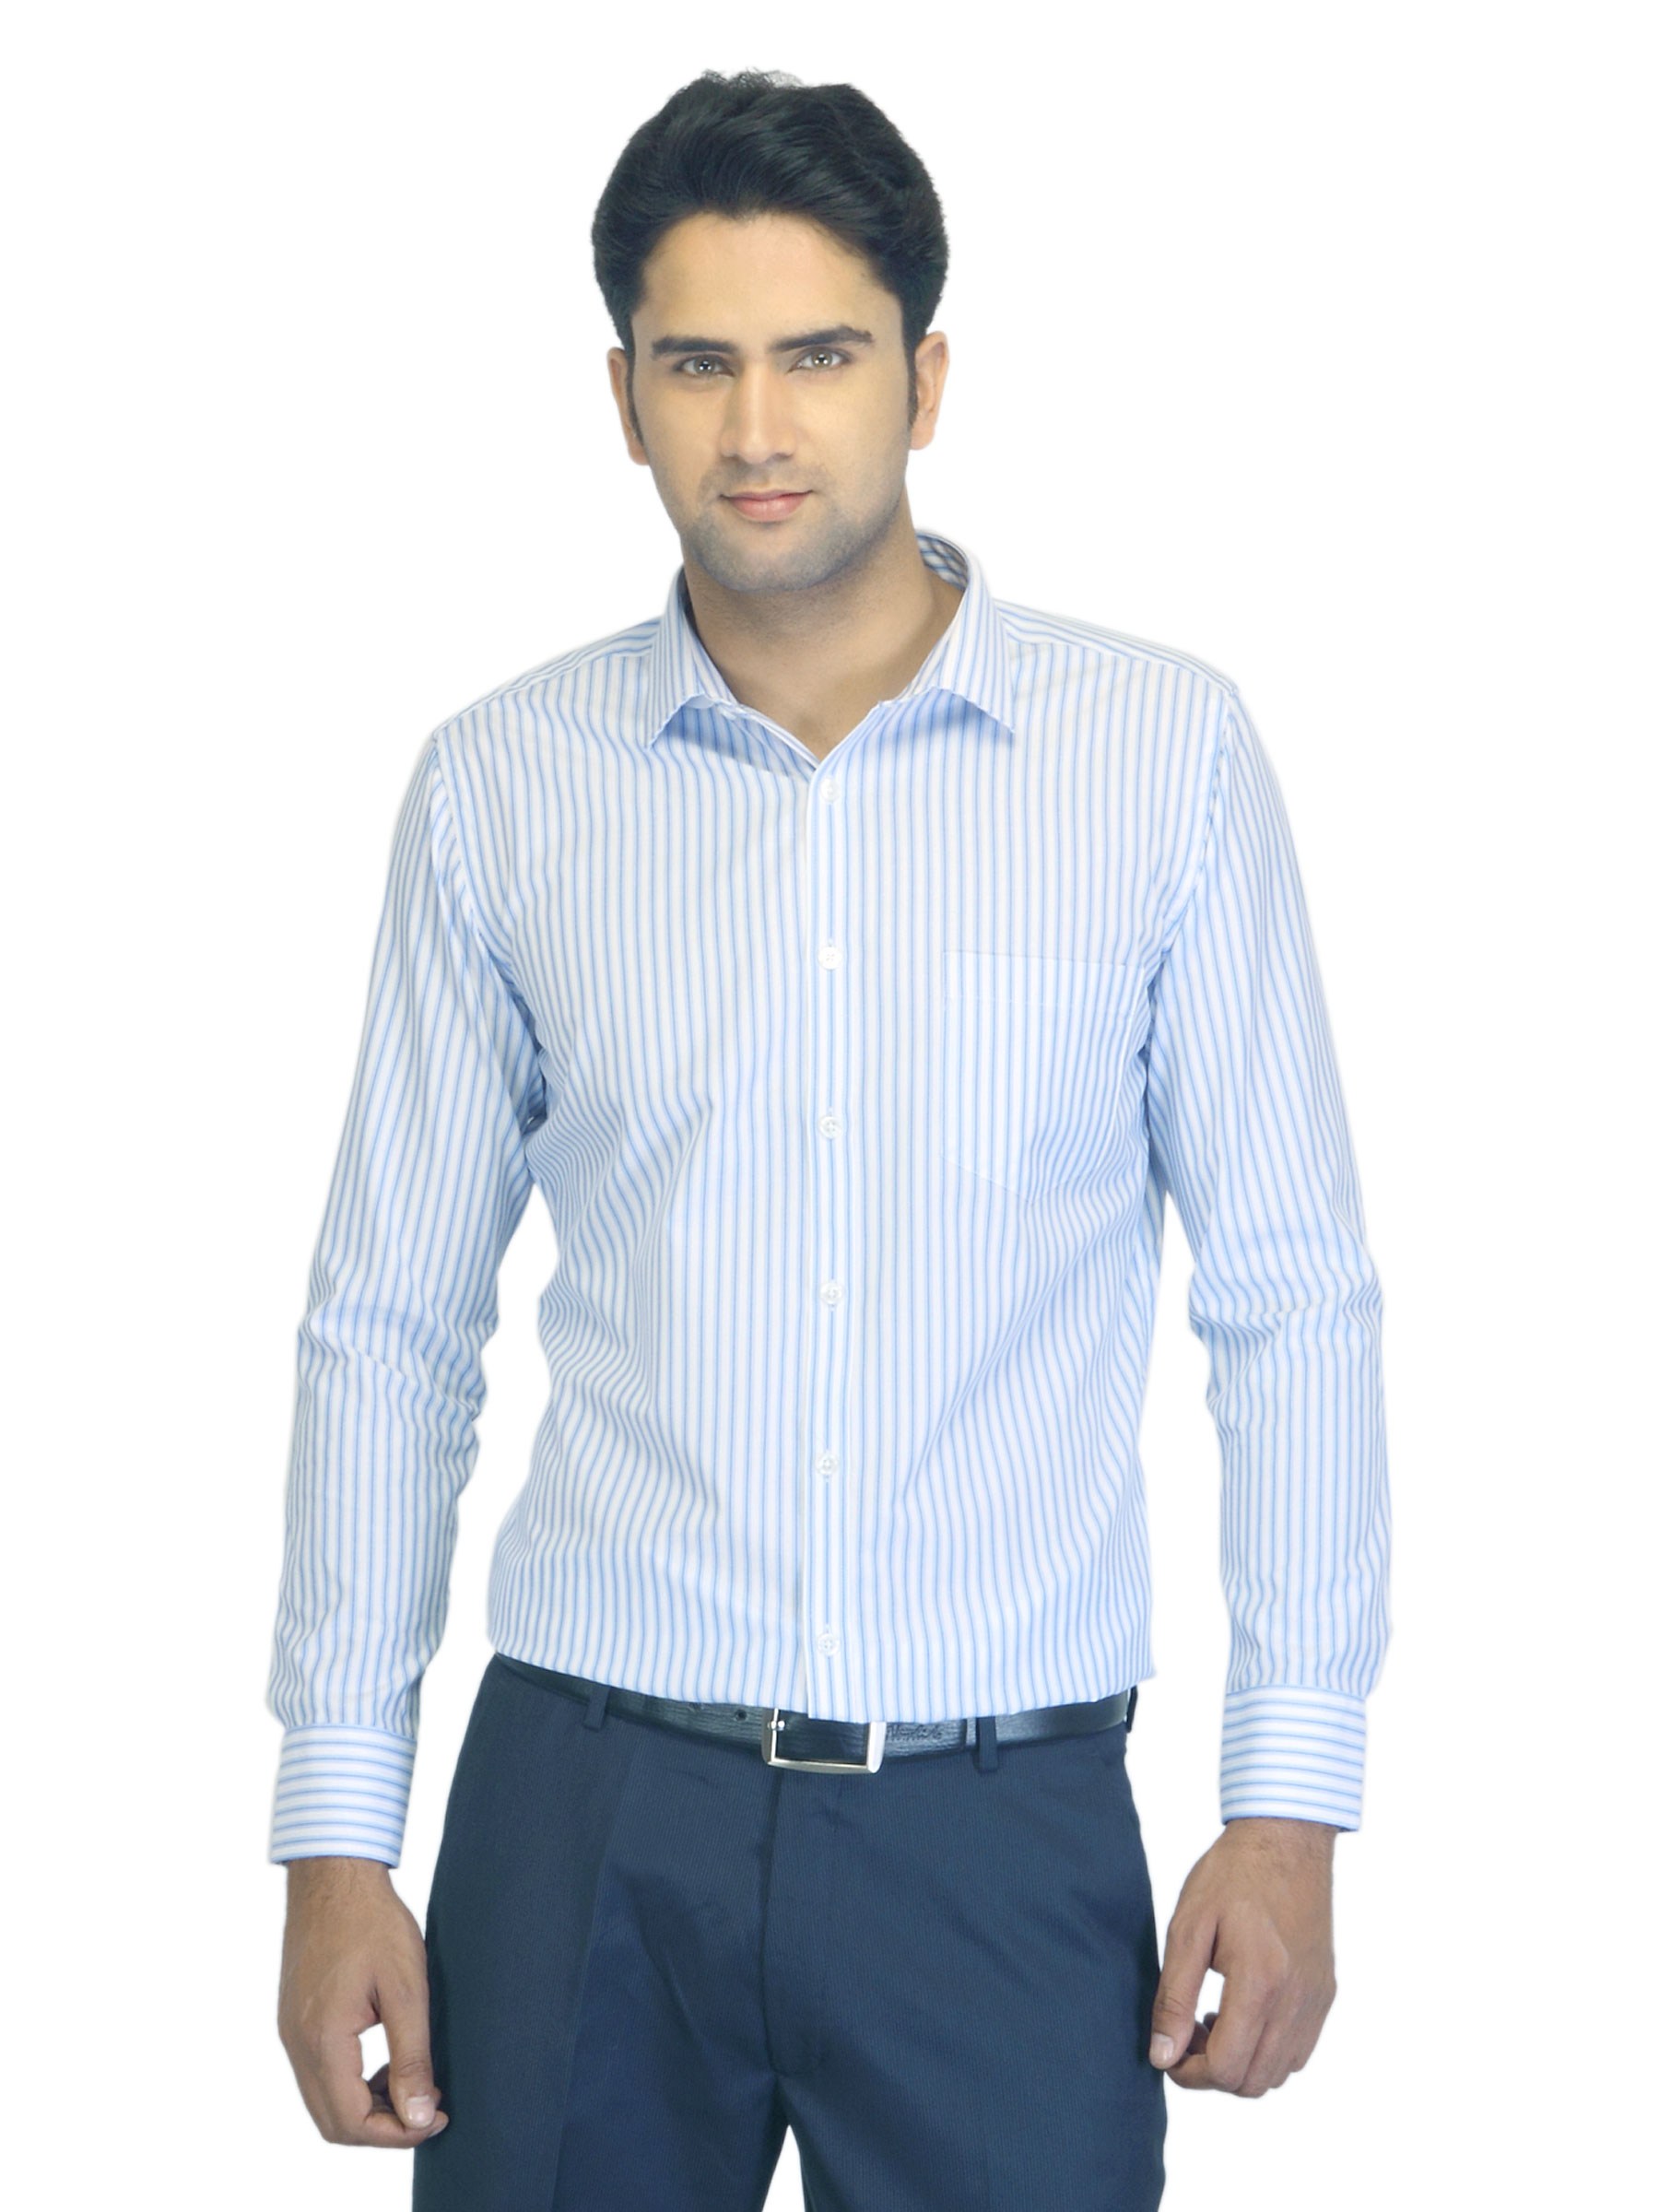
John Miller Men Striped White Shirt
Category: Apparel / Topwear / Shirts
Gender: Men
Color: White
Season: Summer 2012
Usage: Formal